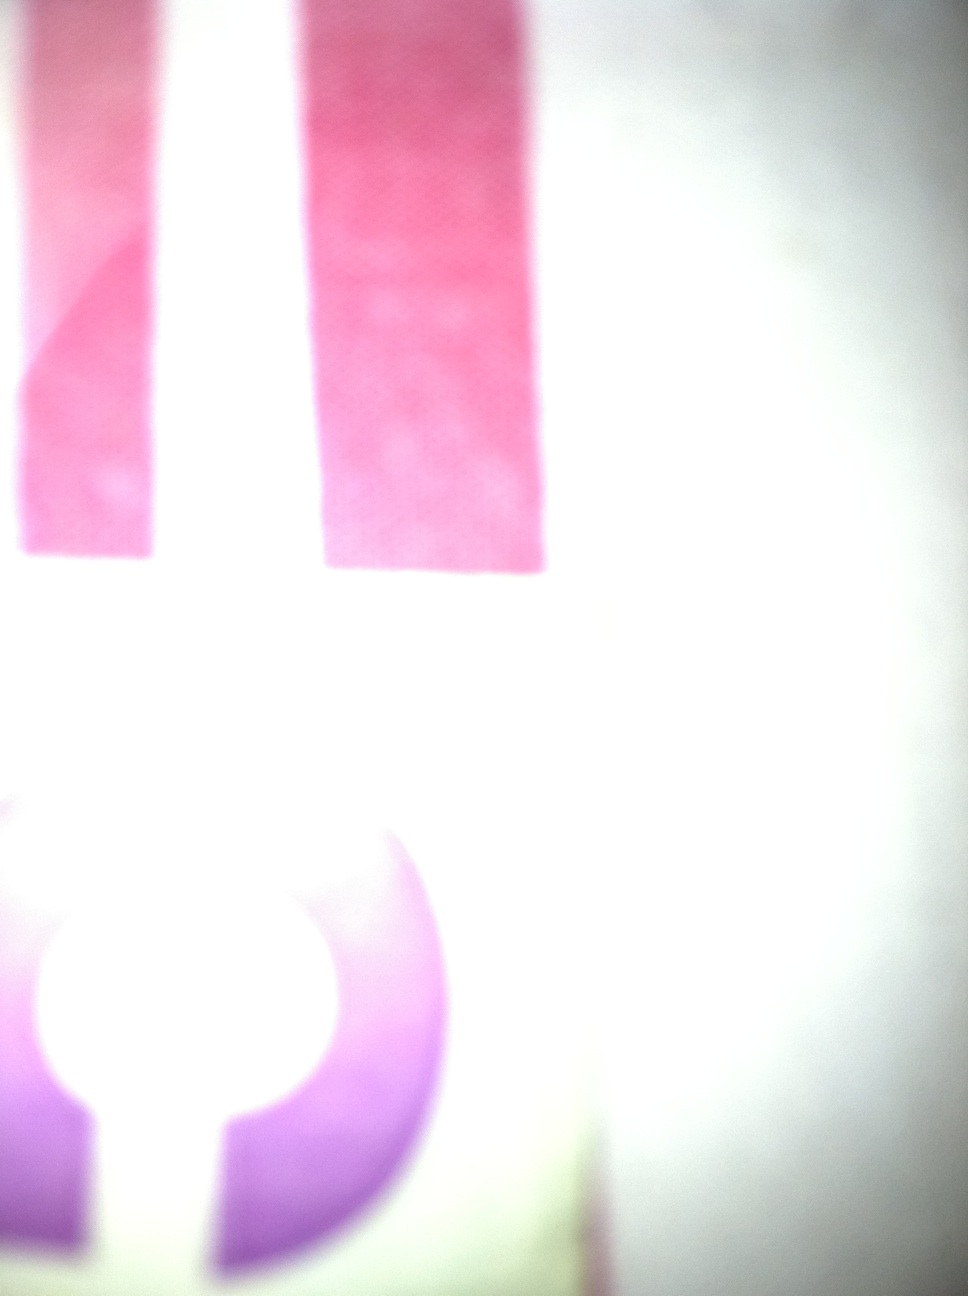Question: What bill is this?
Answer: unanswerable